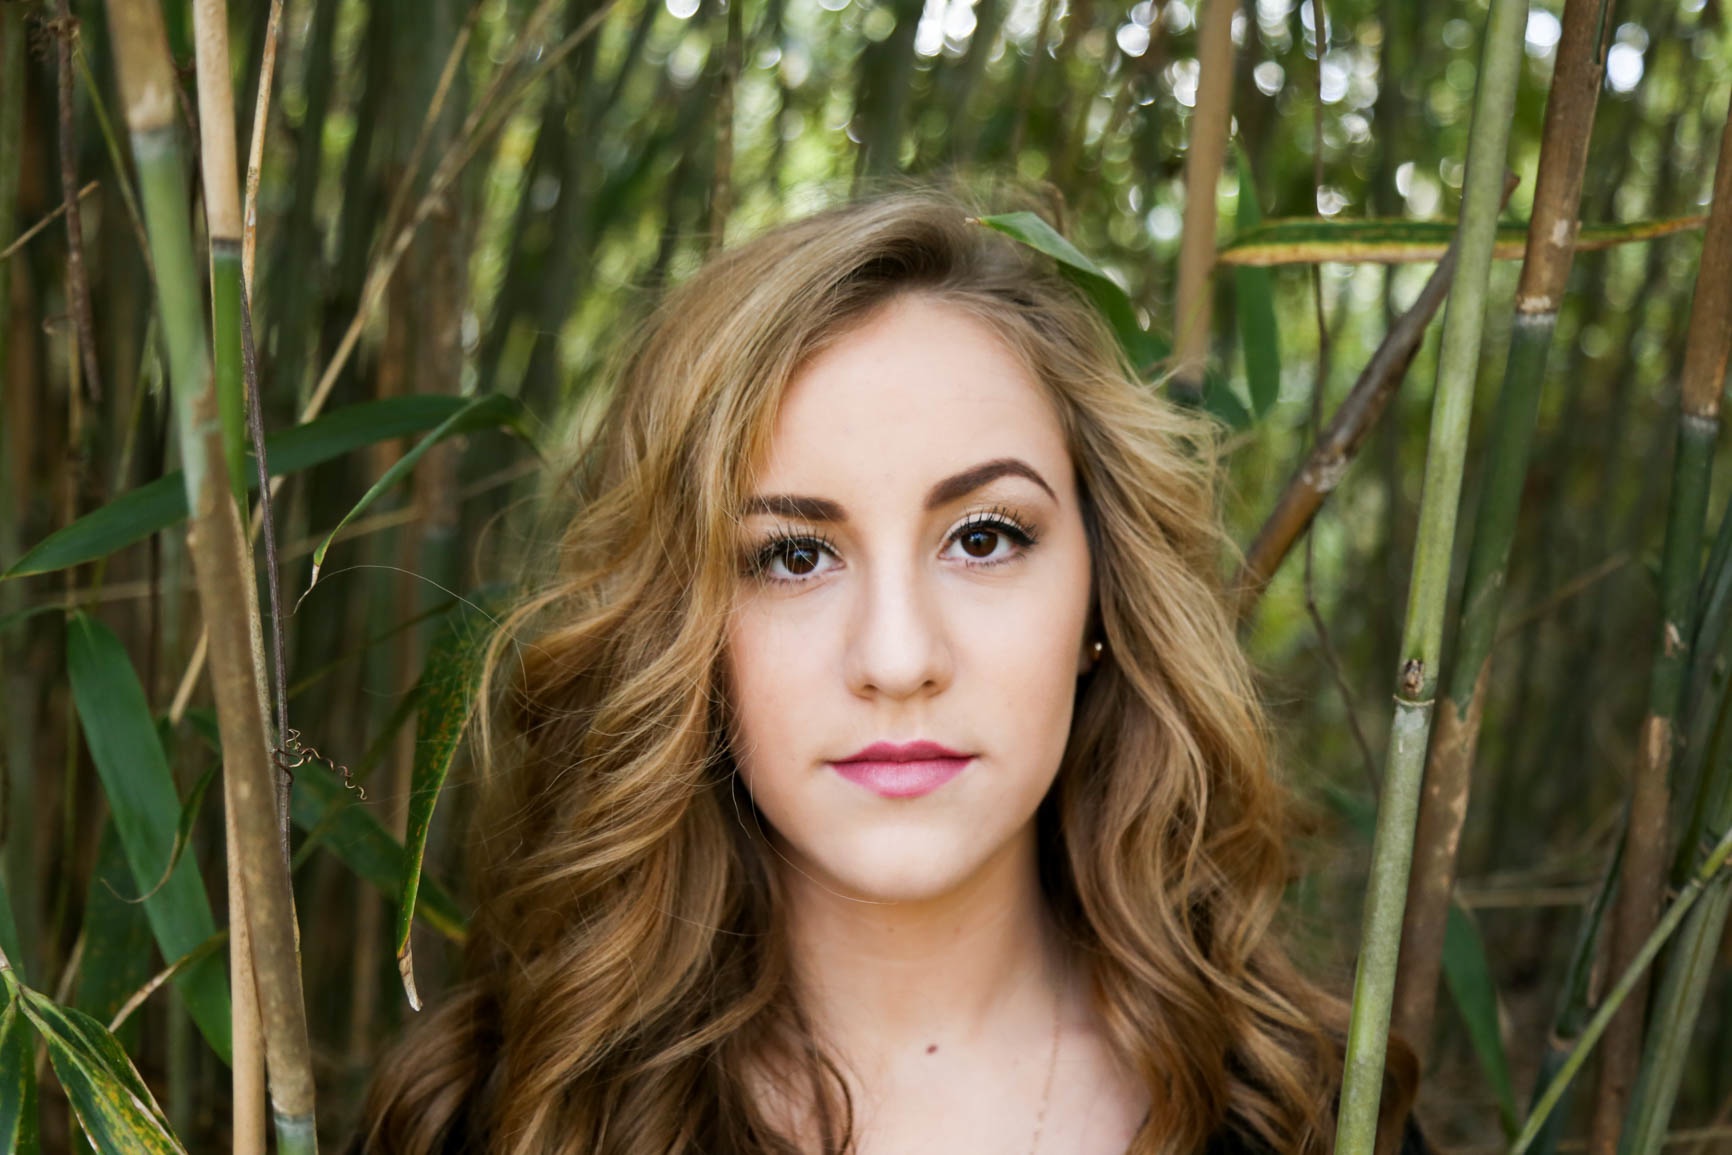
grass, person, girl, woman, hair, photography, sunlight, flower, portrait, model, spring, green, long hair, face, eye, head, skin, beauty, blond, photo shoot, brown hair, portrait photography